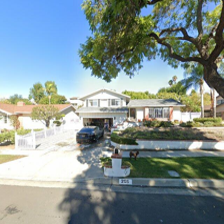
Label: streetView